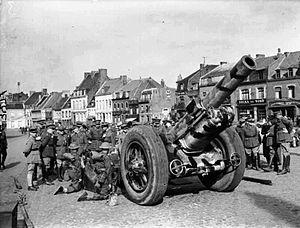
Le plan Dyle est un plan stratégique français au début de la Seconde Guerre mondiale prévoyant une intervention militaire en Belgique en cas d'invasion de ce royaume par les forces armées allemandes. Ce cas se produit le 10 mai 1940 et le plan est appliqué sous sa forme Dyle–Bréda étendant l'intervention franco-britannique aux Pays-Bas.
La bataille de France ou campagne de France est l'invasion des Pays-Bas, de la Belgique, du Luxembourg et de la France, par les forces du Troisième Reich, pendant la Seconde Guerre mondiale. L'offensive débute le 10 mai 1940, mettant fin à la « drôle de guerre ». Après la percée allemande de Sedan et une succession de reculs des armées britannique, française et belge, ponctuées par les batailles de la Dyle, de Gembloux, de Hannut, de la Lys et de Dunkerque, elle se termine par la retraite des troupes britanniques et la demande d'armistice du gouvernement français, qui est signé le 22 juin, les militaires ayant refusé la capitulation.